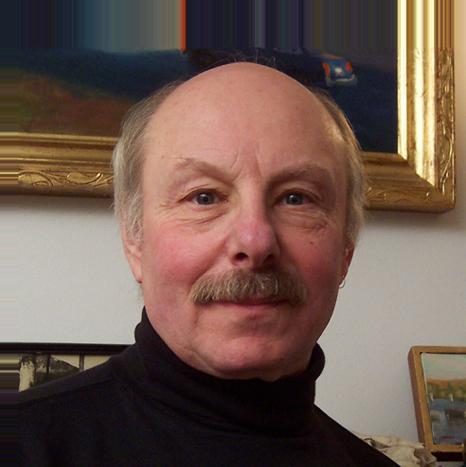
Age: 58